Clementine (spacecraft)

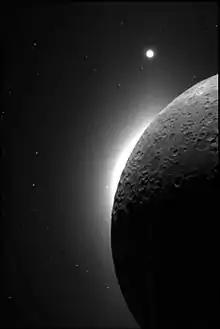
"Clementine" star tracker view of the Moon and Venus in the distance

The "Clementine" High-Resolution Camera consisted of a telescope with an image intensifier and a frame-transfer CCD imager. The imaging system was designed to study selected portions of the surfaces of the Moon and the near-Earth asteroid 1620 Geographos, although the asteroid rendezvous was canceled due to a malfunction. This experiment allowed the detailed study of surface processes on the Moon and, combined with spectral data, allowed high-resolution compositional and geologic studies.